Nina Bloomgarden

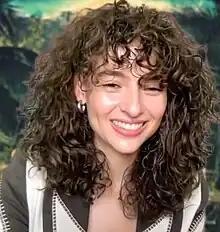
Bloomgarden in 2022

Nina Quezada Bloomgarden (born February 2, 1998) is an American actress. Her grandfather was theatre producer Kermit Bloomgarden.